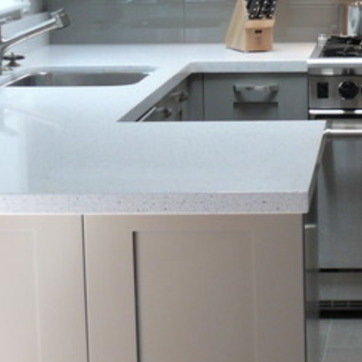
Material: polishedstone